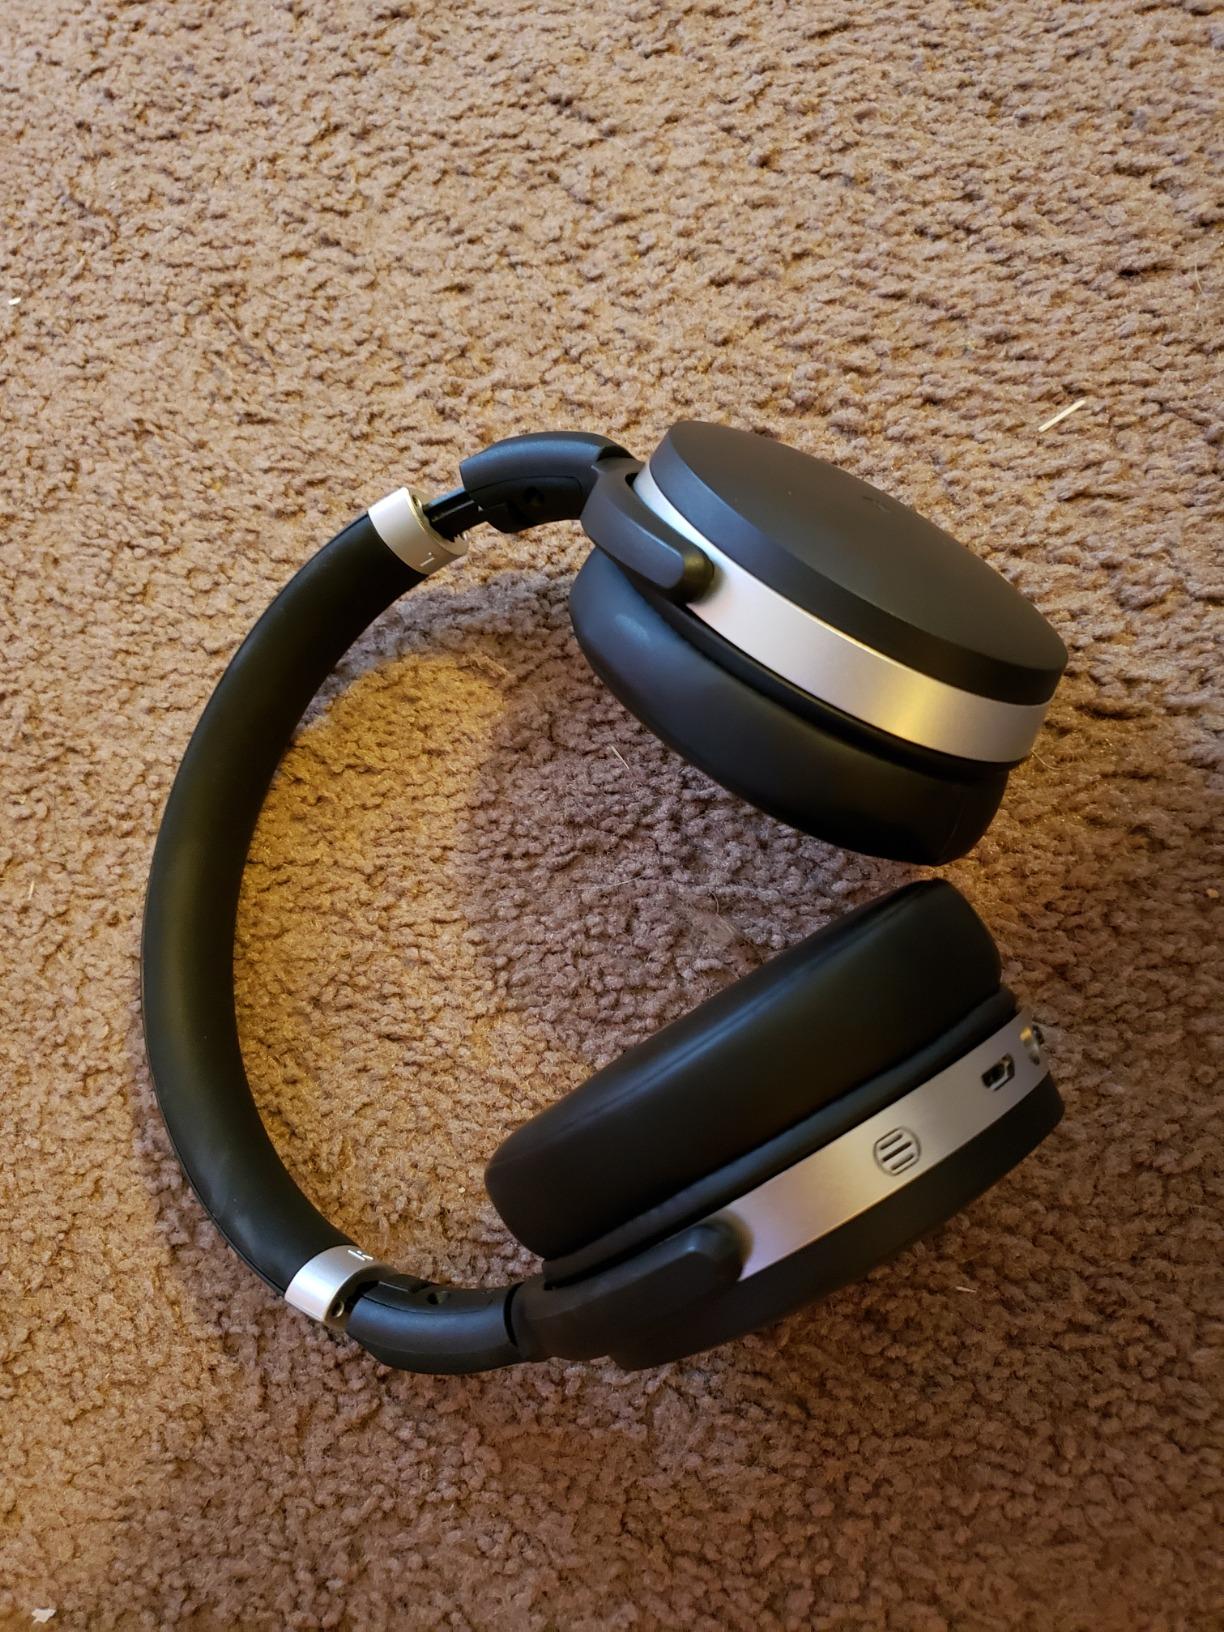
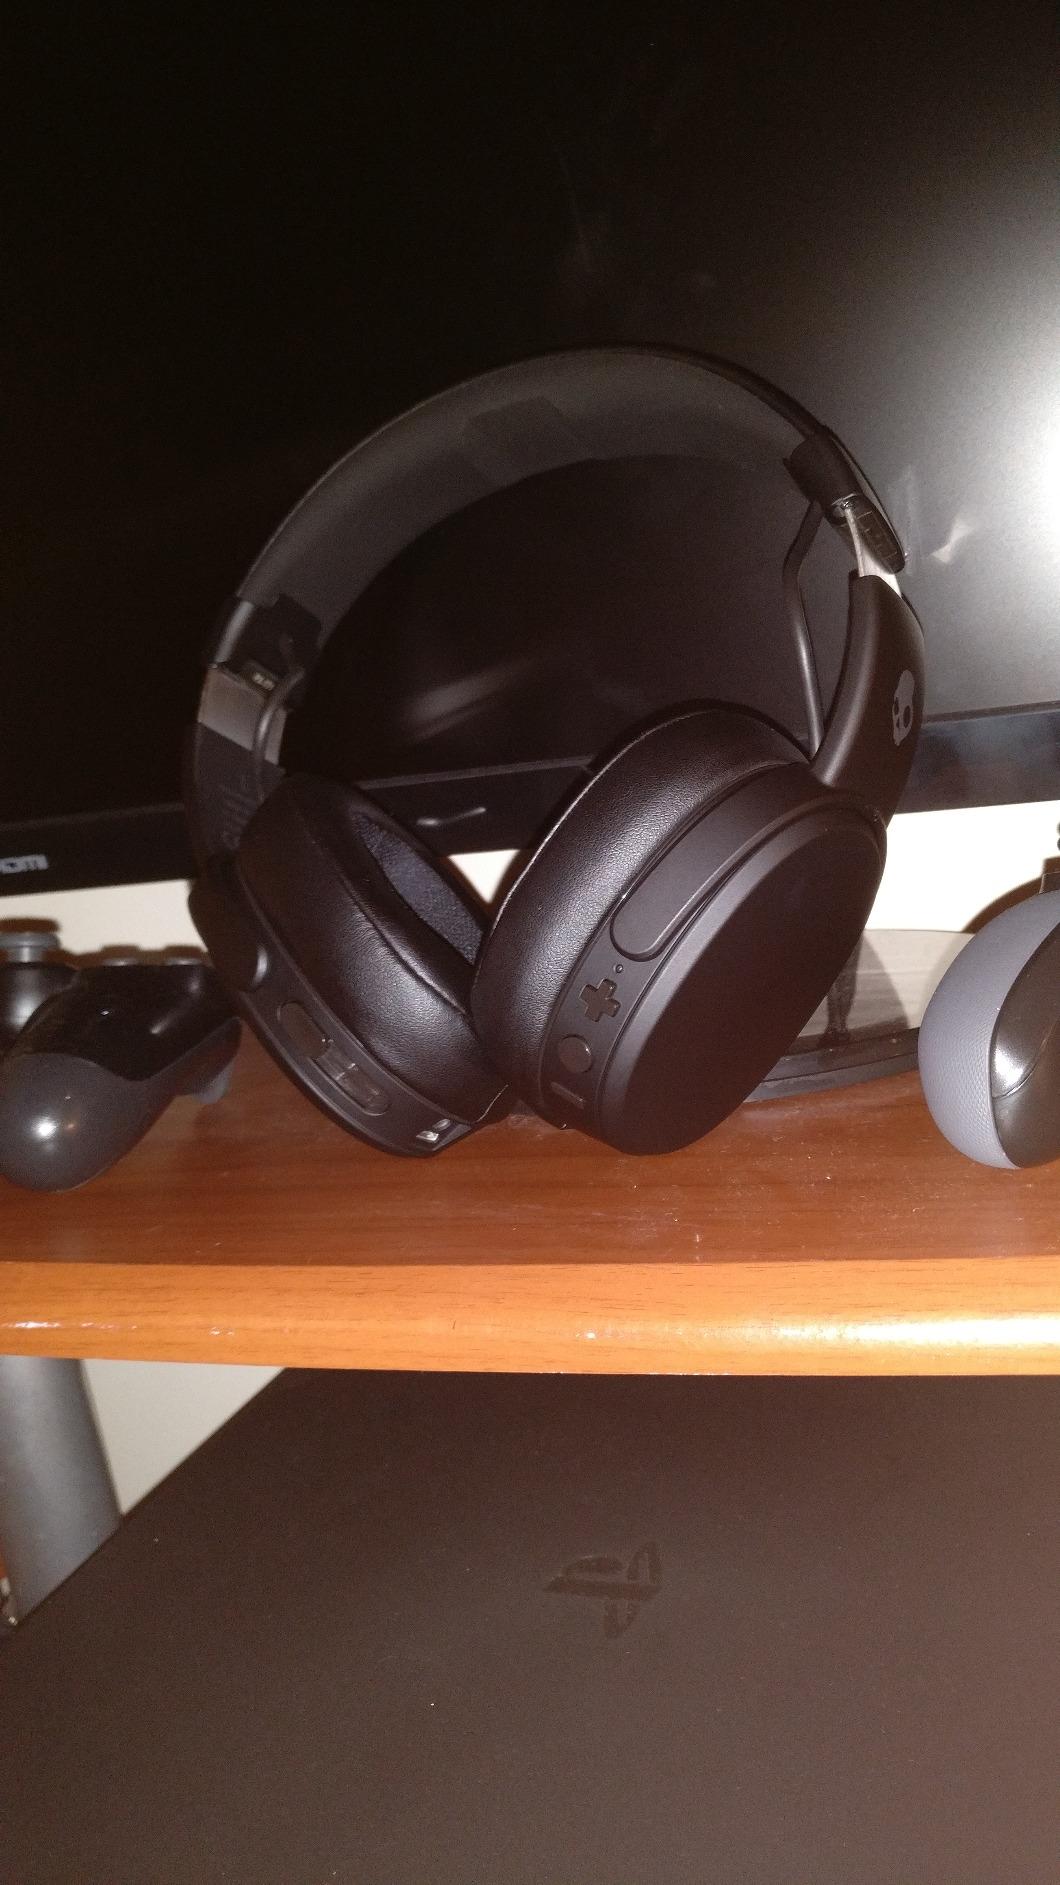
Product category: headphones
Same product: no